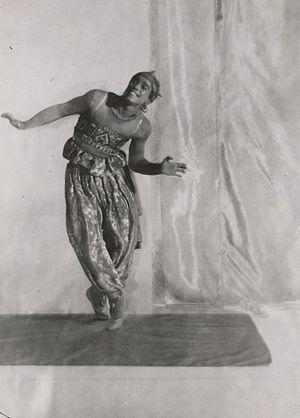
Nijinski dans son rôle de l´esclave d'or, dans le ballet Schéhérazade,
Schéhérazade, op. 35, est un poème symphonique de Nikolaï Rimski-Korsakov créé à Saint-Pétersbourg le 3 novembre 1888 dans le cadre des Concerts symphoniques russes.
Le baron Adolf Gayne de Meyer, né le 1ᵉʳ septembre 1868 dans le 16ᵉ arrondissement de Paris et décédé le 6 janvier 1946 à Los Angeles en Californie est un photographe d'origine allemande.